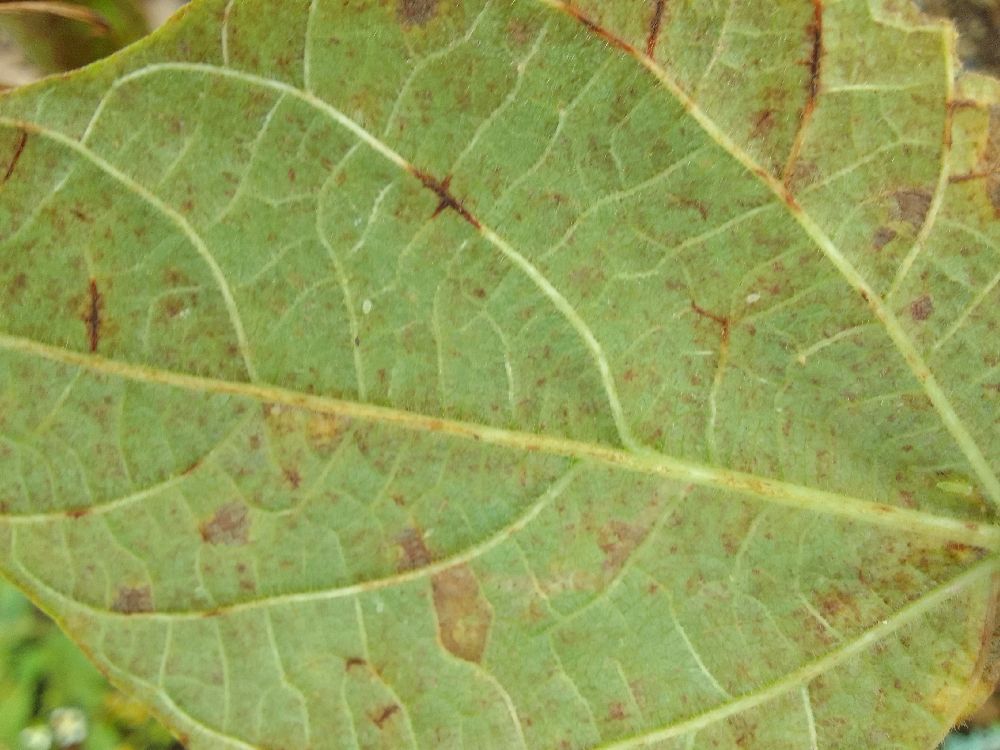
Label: anthracnose